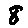
Label: 8